Curalina

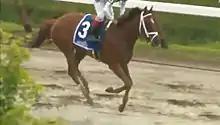
Curalina after winning the Shuvee.

Curalina (foaled May 5, 2012, in Kentucky) is a retired American Thoroughbred racehorse and broodmare who as a 3-year-old won the first two legs of the New York Triple Tiara, the grade I Acorn Stakes and the grade I Coaching Club American Oaks.